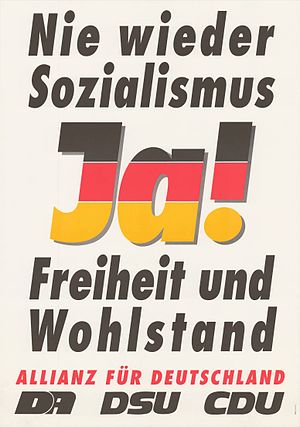
Allianz für Deutschland
Valgplakat for Allianz für Deutschland ved valget i DDR i 1990
Allianz für Deutschland var et borgerligt valgforbund ved det første og sidste frie valg til Volkskammer i DDR den 18. marts 1990. Alliancen blev dannet 5. februar samme år og bestod af partierne CDU, Deutsche Soziale Union og Demokratischer Aufbruch.